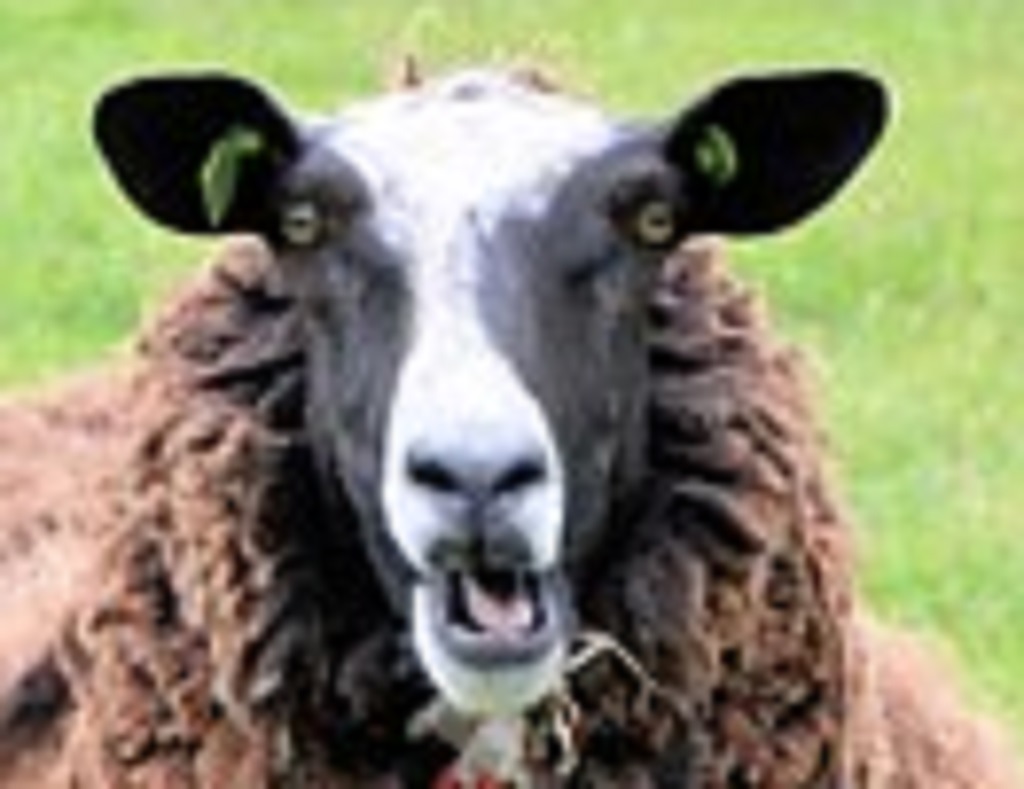
Label: no pain